The Birley Academy

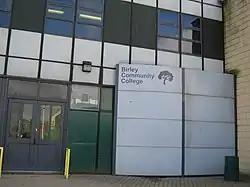
Entrance to the school (2009)

The Birley Academy, previously known as Birley Community College, is a secondary school in Birley, Sheffield, South Yorkshire, England. It is part of the L.E.A.D. Academy trust. The headteacher is Victoria Hall.